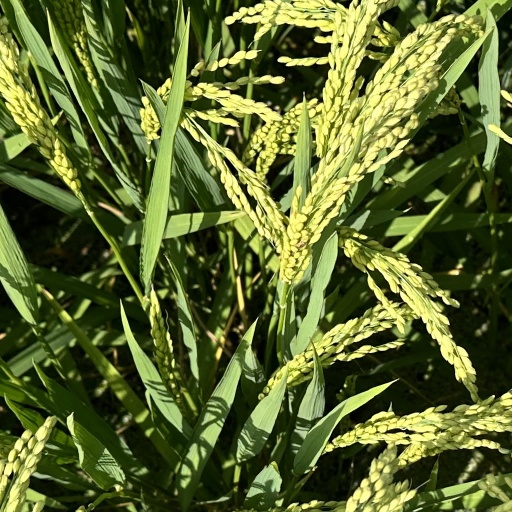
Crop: rice